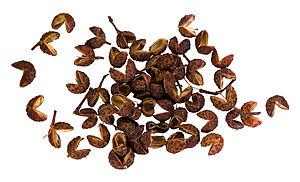
Poivre du Sichuan (Zanthoxylum piperitum) fruits
Zanthoxylum piperitum est un arbuste caduc d'environ 3 m de haut et de large. Ses feuilles pennées présentent généralement 11 à 15 folioles ovales aux bords dentés. La base des feuilles est armée de deux stipules épineux.
Le poivre du Sichuan, parfois appelé poivre chinois est une épice asiatique tirée de la coque du fruit de deux espèces d'arbustes de la famille des Rutacées.